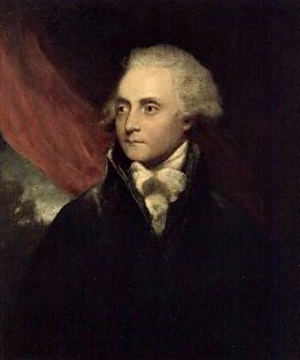
Edmond Malone est un érudit shakespearien et un directeur de publication ; il est le premier à avoir tenté d'établir une chronologie de l'œuvre de Shakespeare et à écrire une biographie littéraire de cet auteur. On trouve parfois son prénom écrit Edmund.